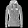
Label: Pullover